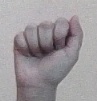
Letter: saad